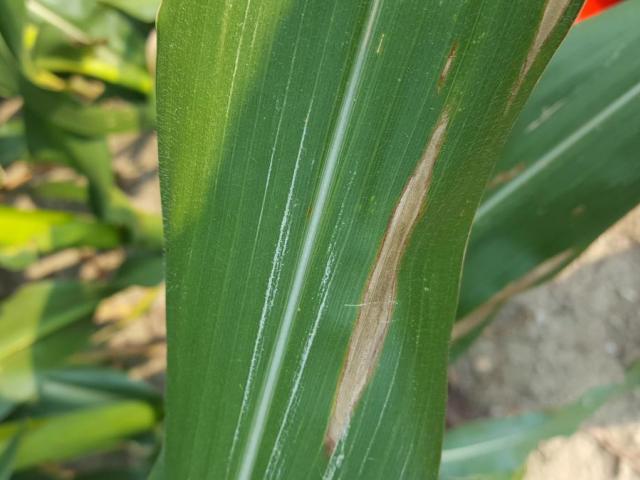
Plant: Corn
Disease: corn northern leaf blight